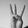
ASL letter: W